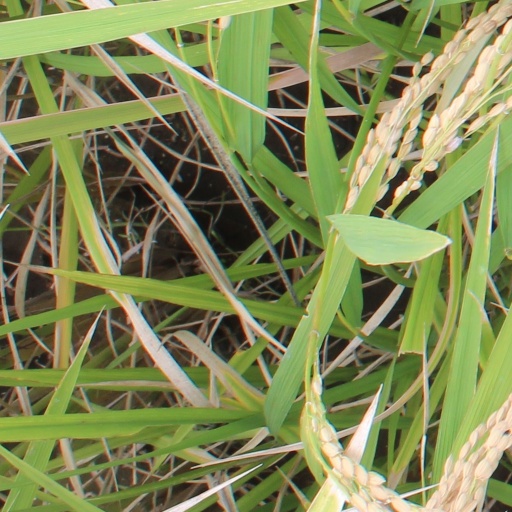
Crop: rice